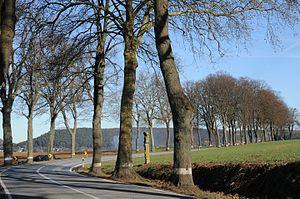
Allée entre Saeul et Brouch. Lëtzebuergesch: Allee tëscht Bruch a Sëll. Kategorie:Gemeng Sëll.